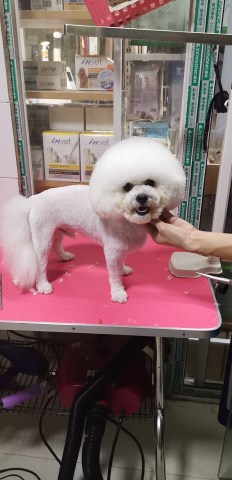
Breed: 3083-n000117-Bichon_Frise